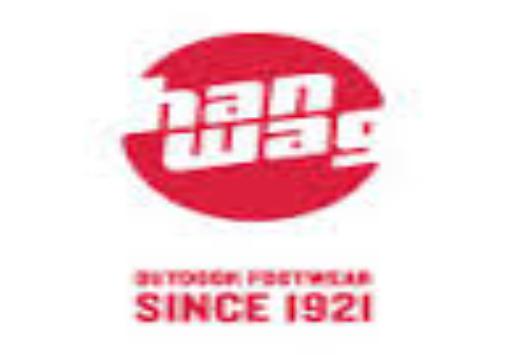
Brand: Hanwag
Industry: Sports